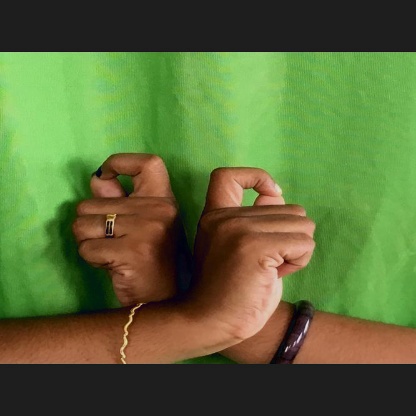
Mudra: Berunda